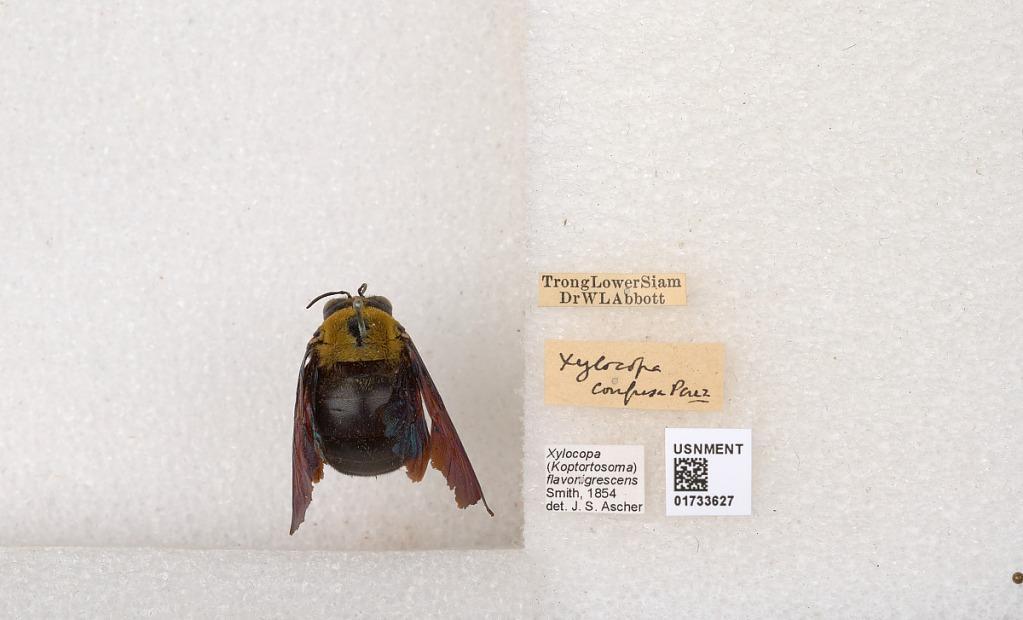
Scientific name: Xylocopa (Koptortosoma) flavonigrescens Smith
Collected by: W. Abbott
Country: Thailand
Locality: Trong, Lower Siam
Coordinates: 10.7386, 106.74
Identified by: Ascher